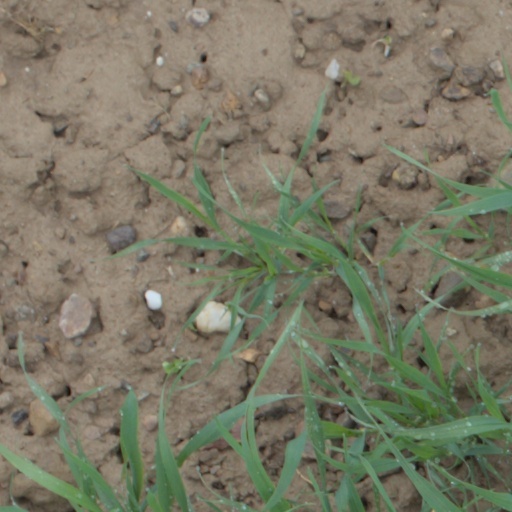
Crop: wheat